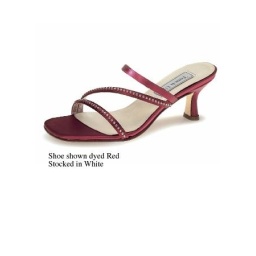
These are my shoes, but in white! If I wear the off white dress I may have the dyed light blue.